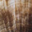
Label: forest